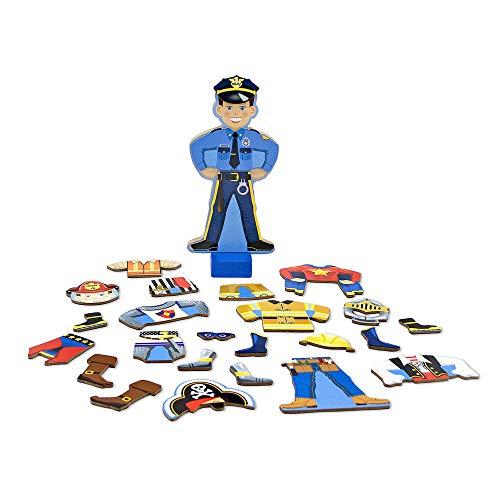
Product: Melissa & Doug Joey Magnetic Dress-Up Set (Pretend Play, 6 Outfits, 26 Magnetic Pieces, 11.6" H x 8.65" W x 1.05" L, Great Gift for Girls and Boys - Best for 3, 4, 5 Year Olds and Up)
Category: Toys & Games | Dress Up & Pretend Play | Pretend Play | Paper & Magnetic Dolls | Magnetic Dress-up Dolls
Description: INSPIRING MAGNETIC DRESS UP SET: The Melissa and Doug Joey Magnetic Dress Up Set includes 1 wooden play figure, 26 magnetic clothing pieces and gear, a doll stand, and an easy to carry storage tray.
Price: $11.69
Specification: ProductDimensions:1.2x8.5x12inches|ItemWeight:1.4pounds|ShippingWeight:1.65pounds(Viewshippingratesandpolicies)|DomesticShipping:ItemcanbeshippedwithinU.S.|InternationalShipping:ThisitemcanbeshippedtoselectcountriesoutsideoftheU.S.LearnMore|ASIN:B000VO3HC8|Itemmodelnumber:3550|Manufacturerrecommendedage:36months-6years